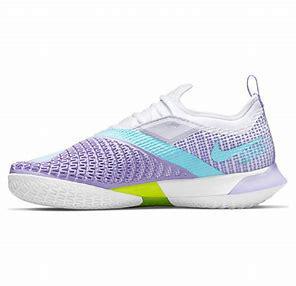
Brand: Nike
Model: Court React Vapor NXT